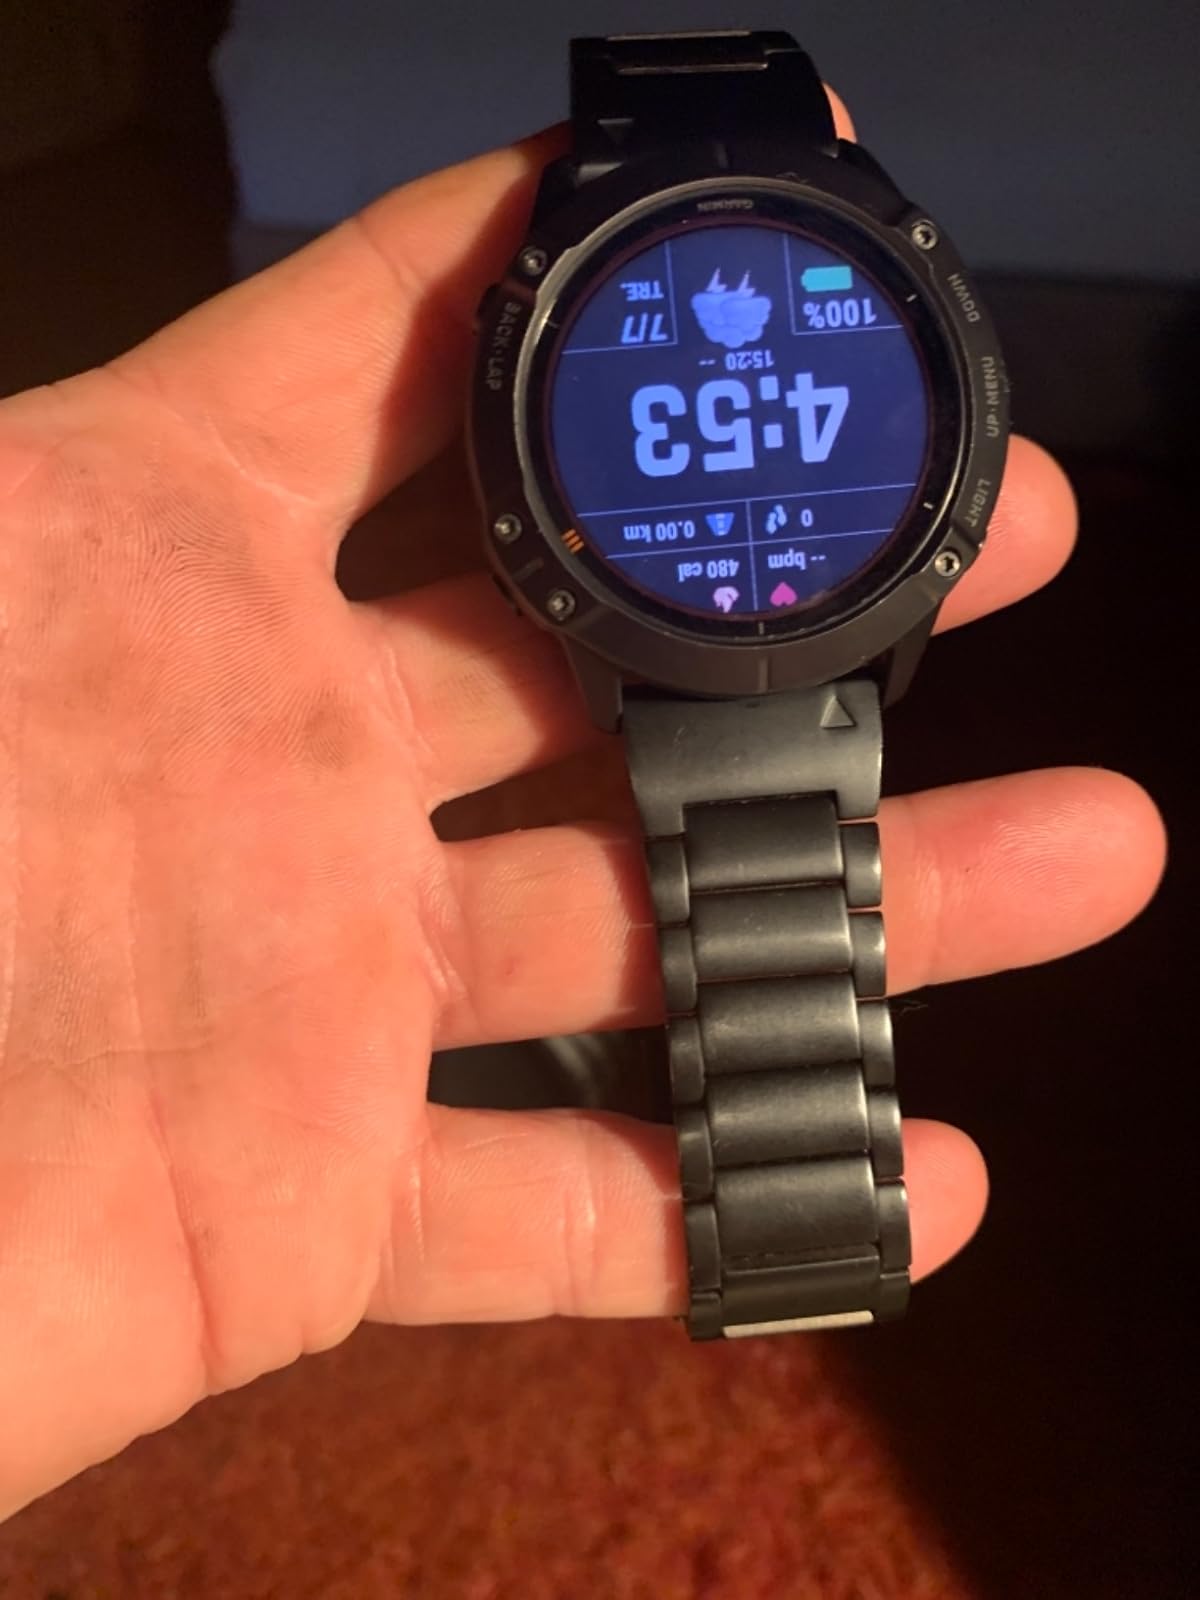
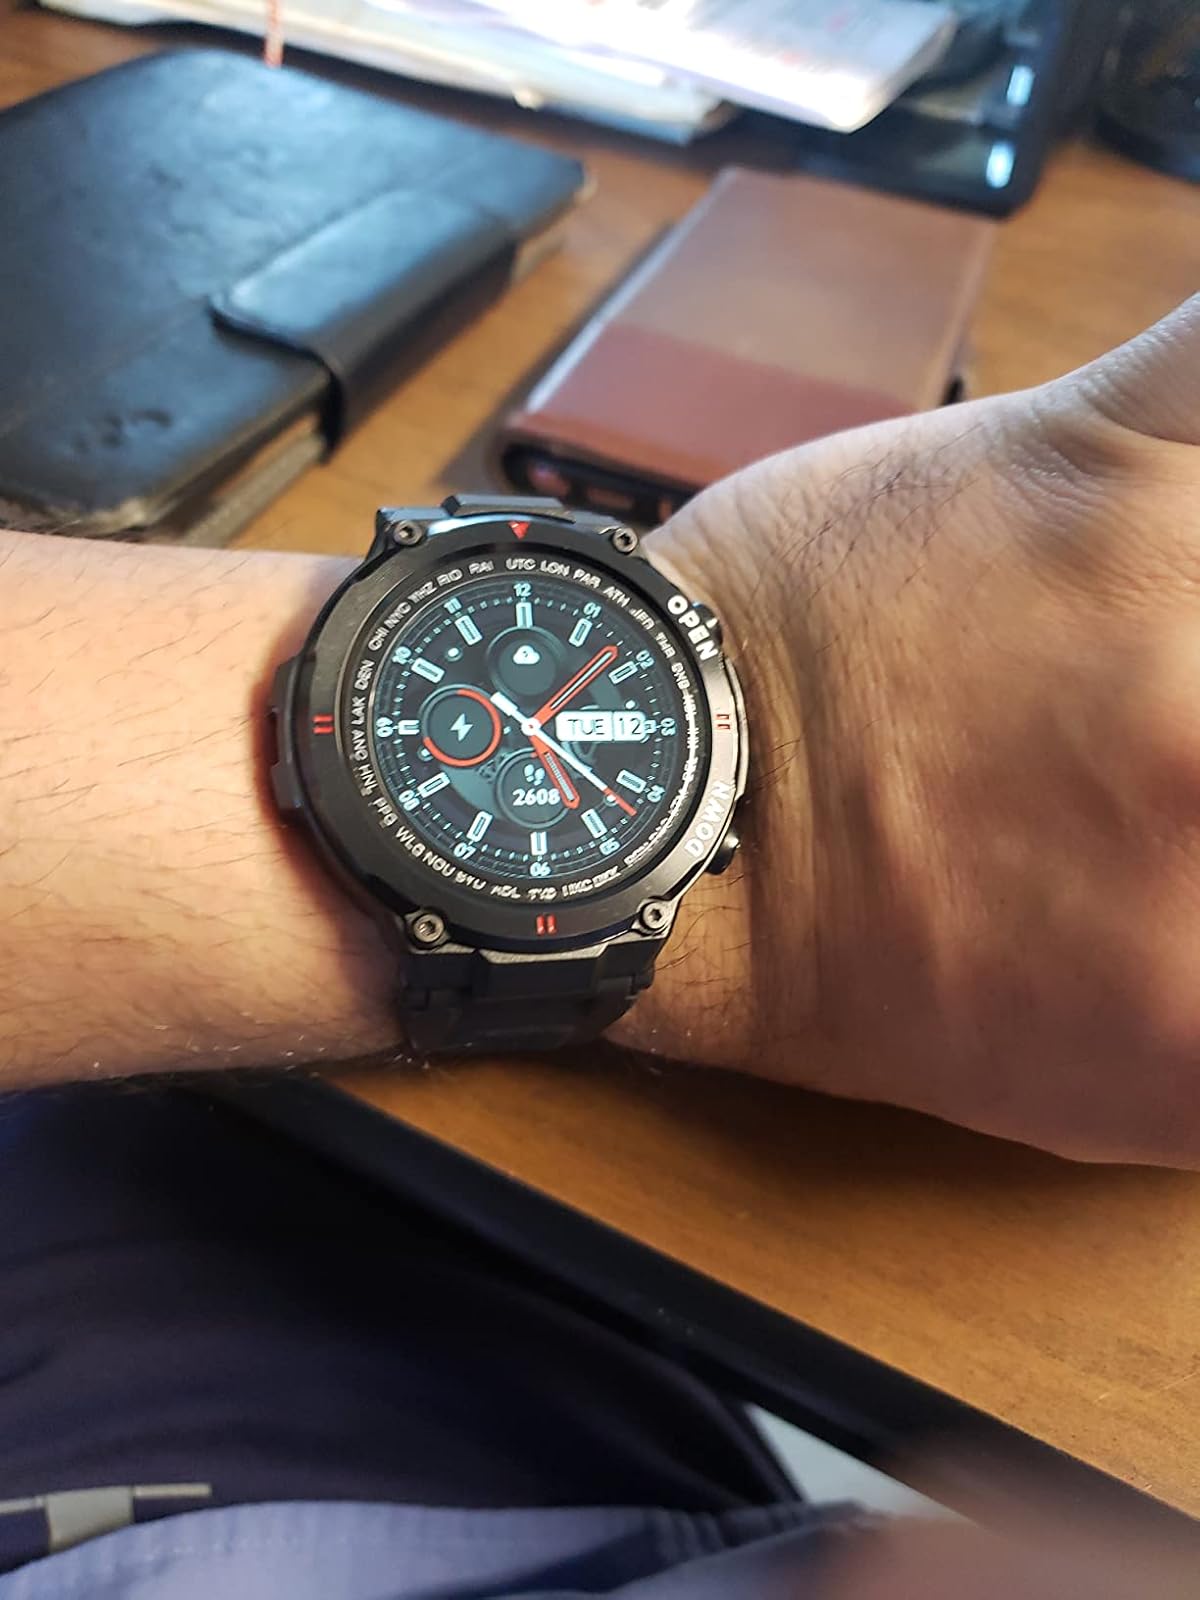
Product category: smartwatch
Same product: no